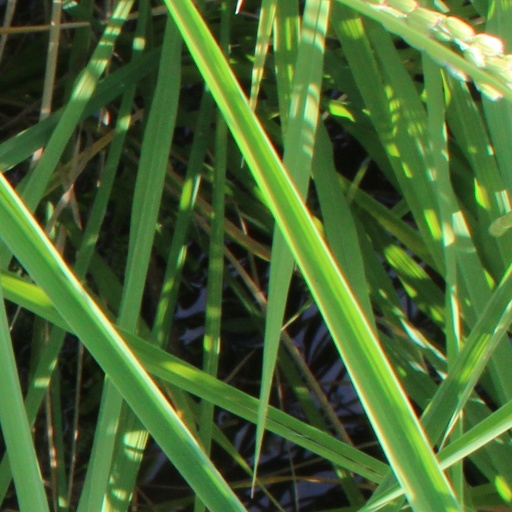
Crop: rice